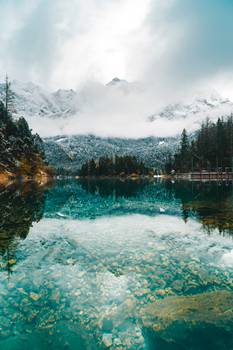
Label: No Watermark